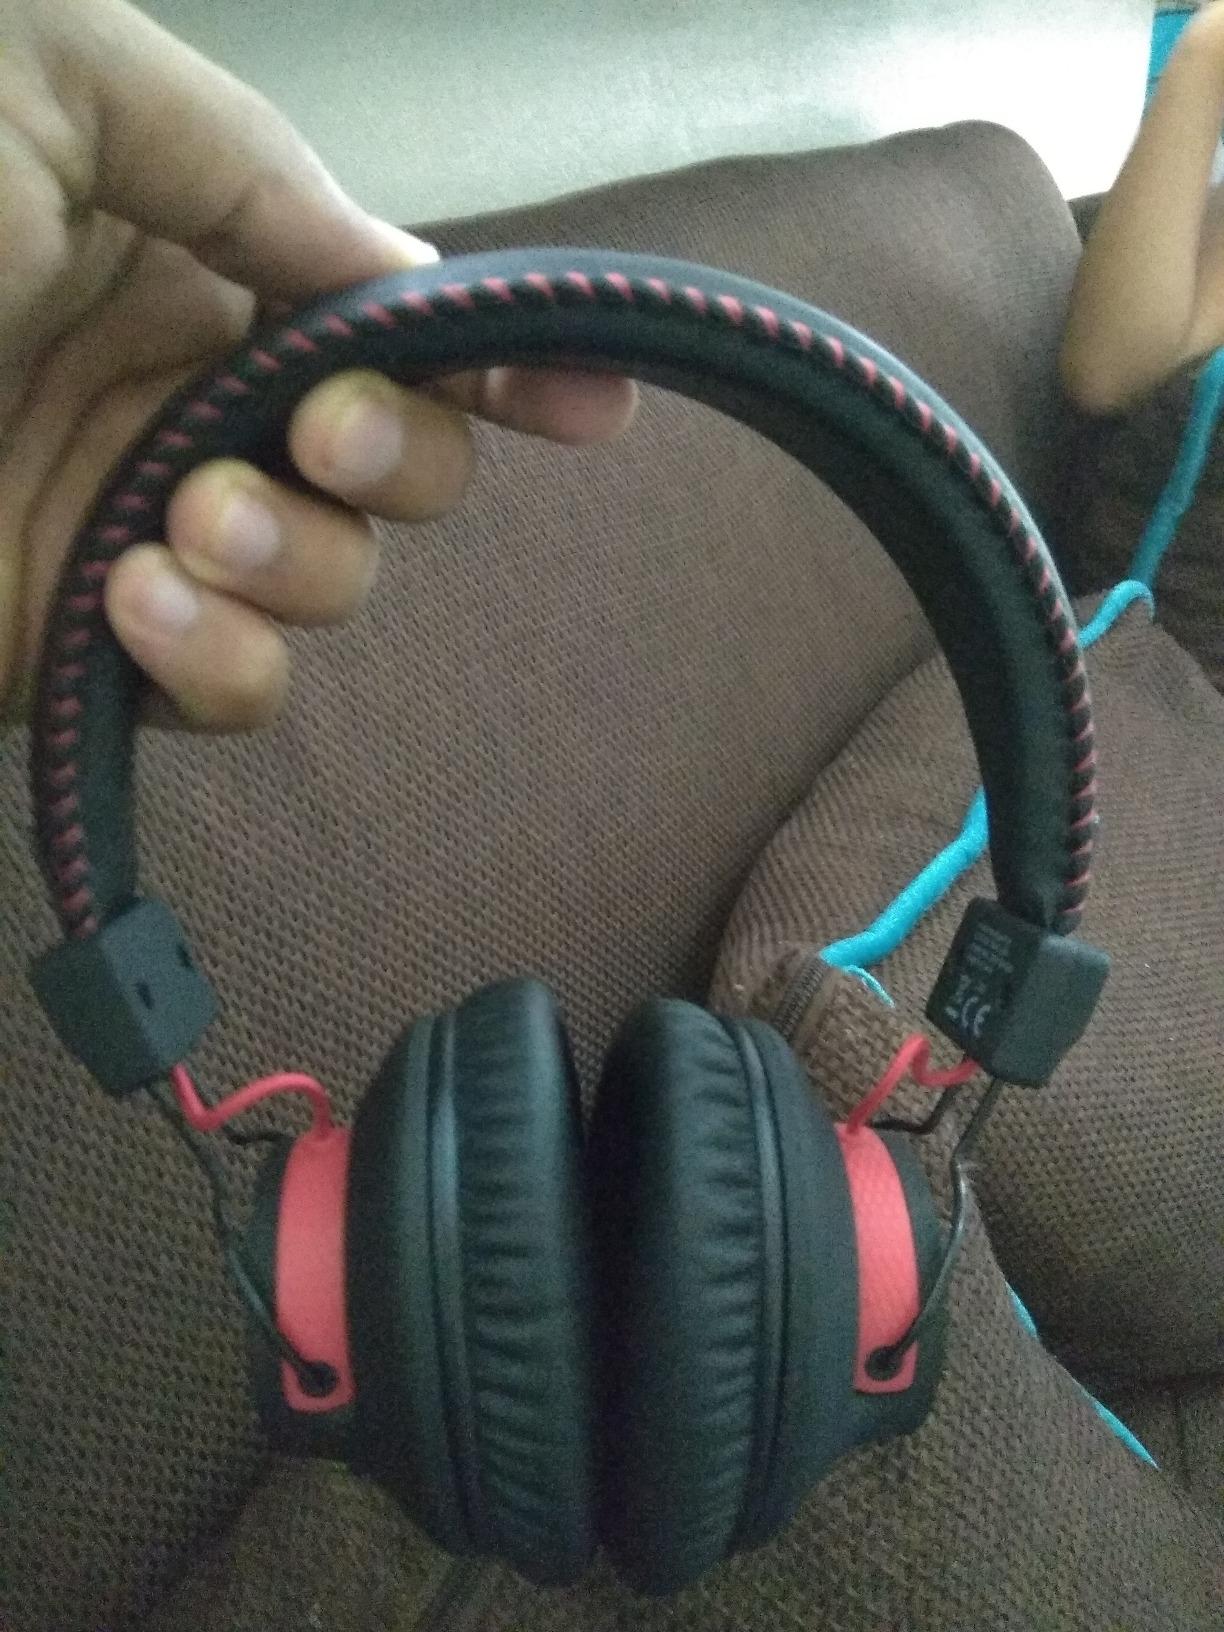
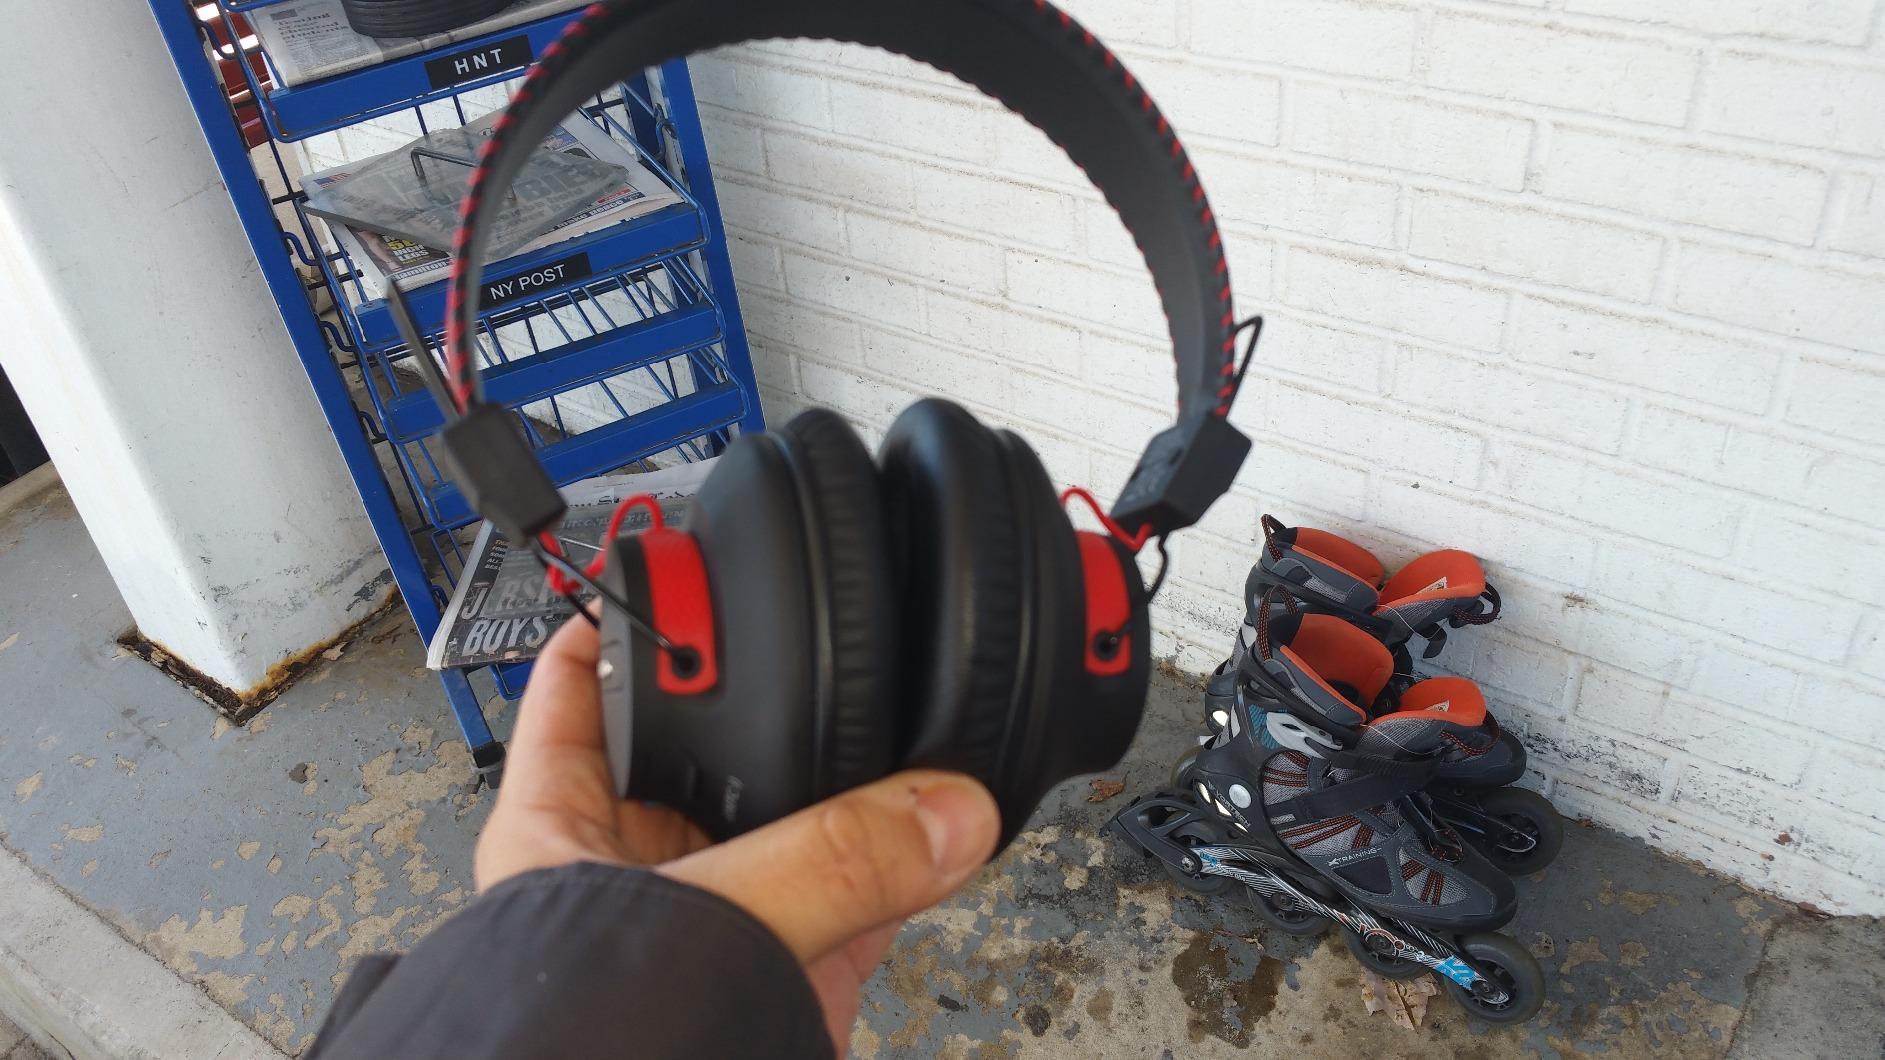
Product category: headphones
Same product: yes